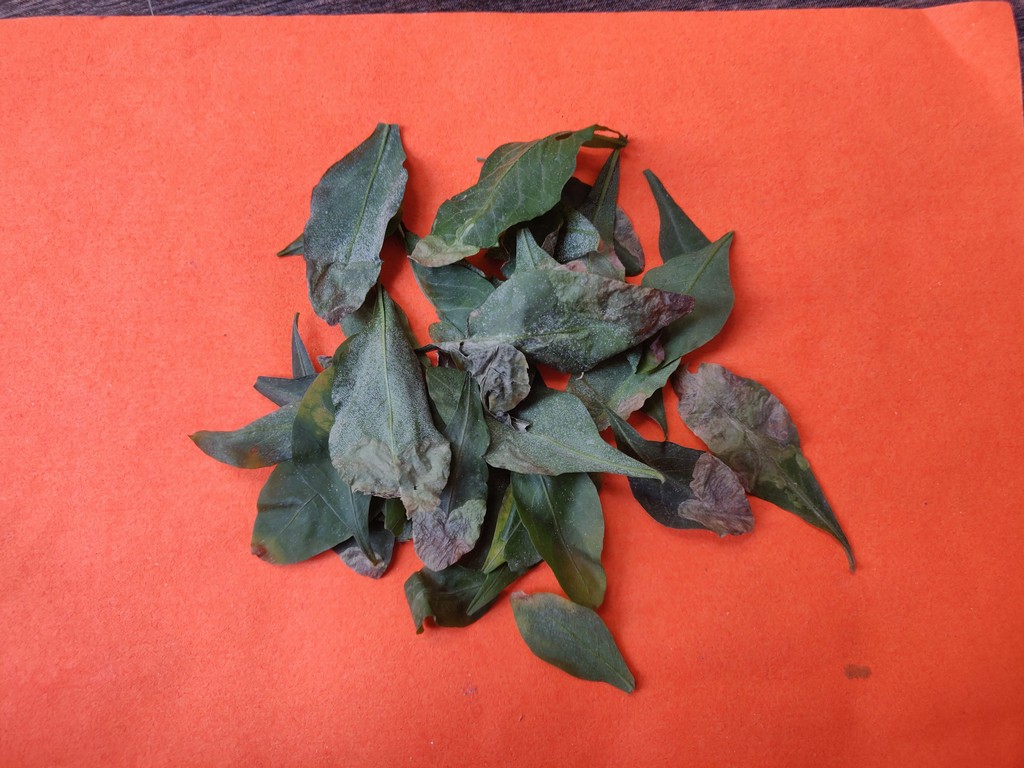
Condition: Unhealthy
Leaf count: multiple
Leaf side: unknown